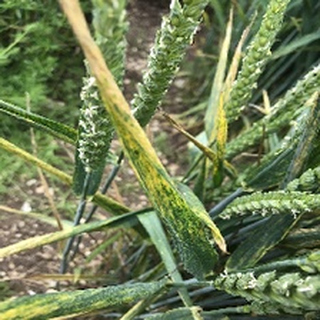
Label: wheat_yellow_rust